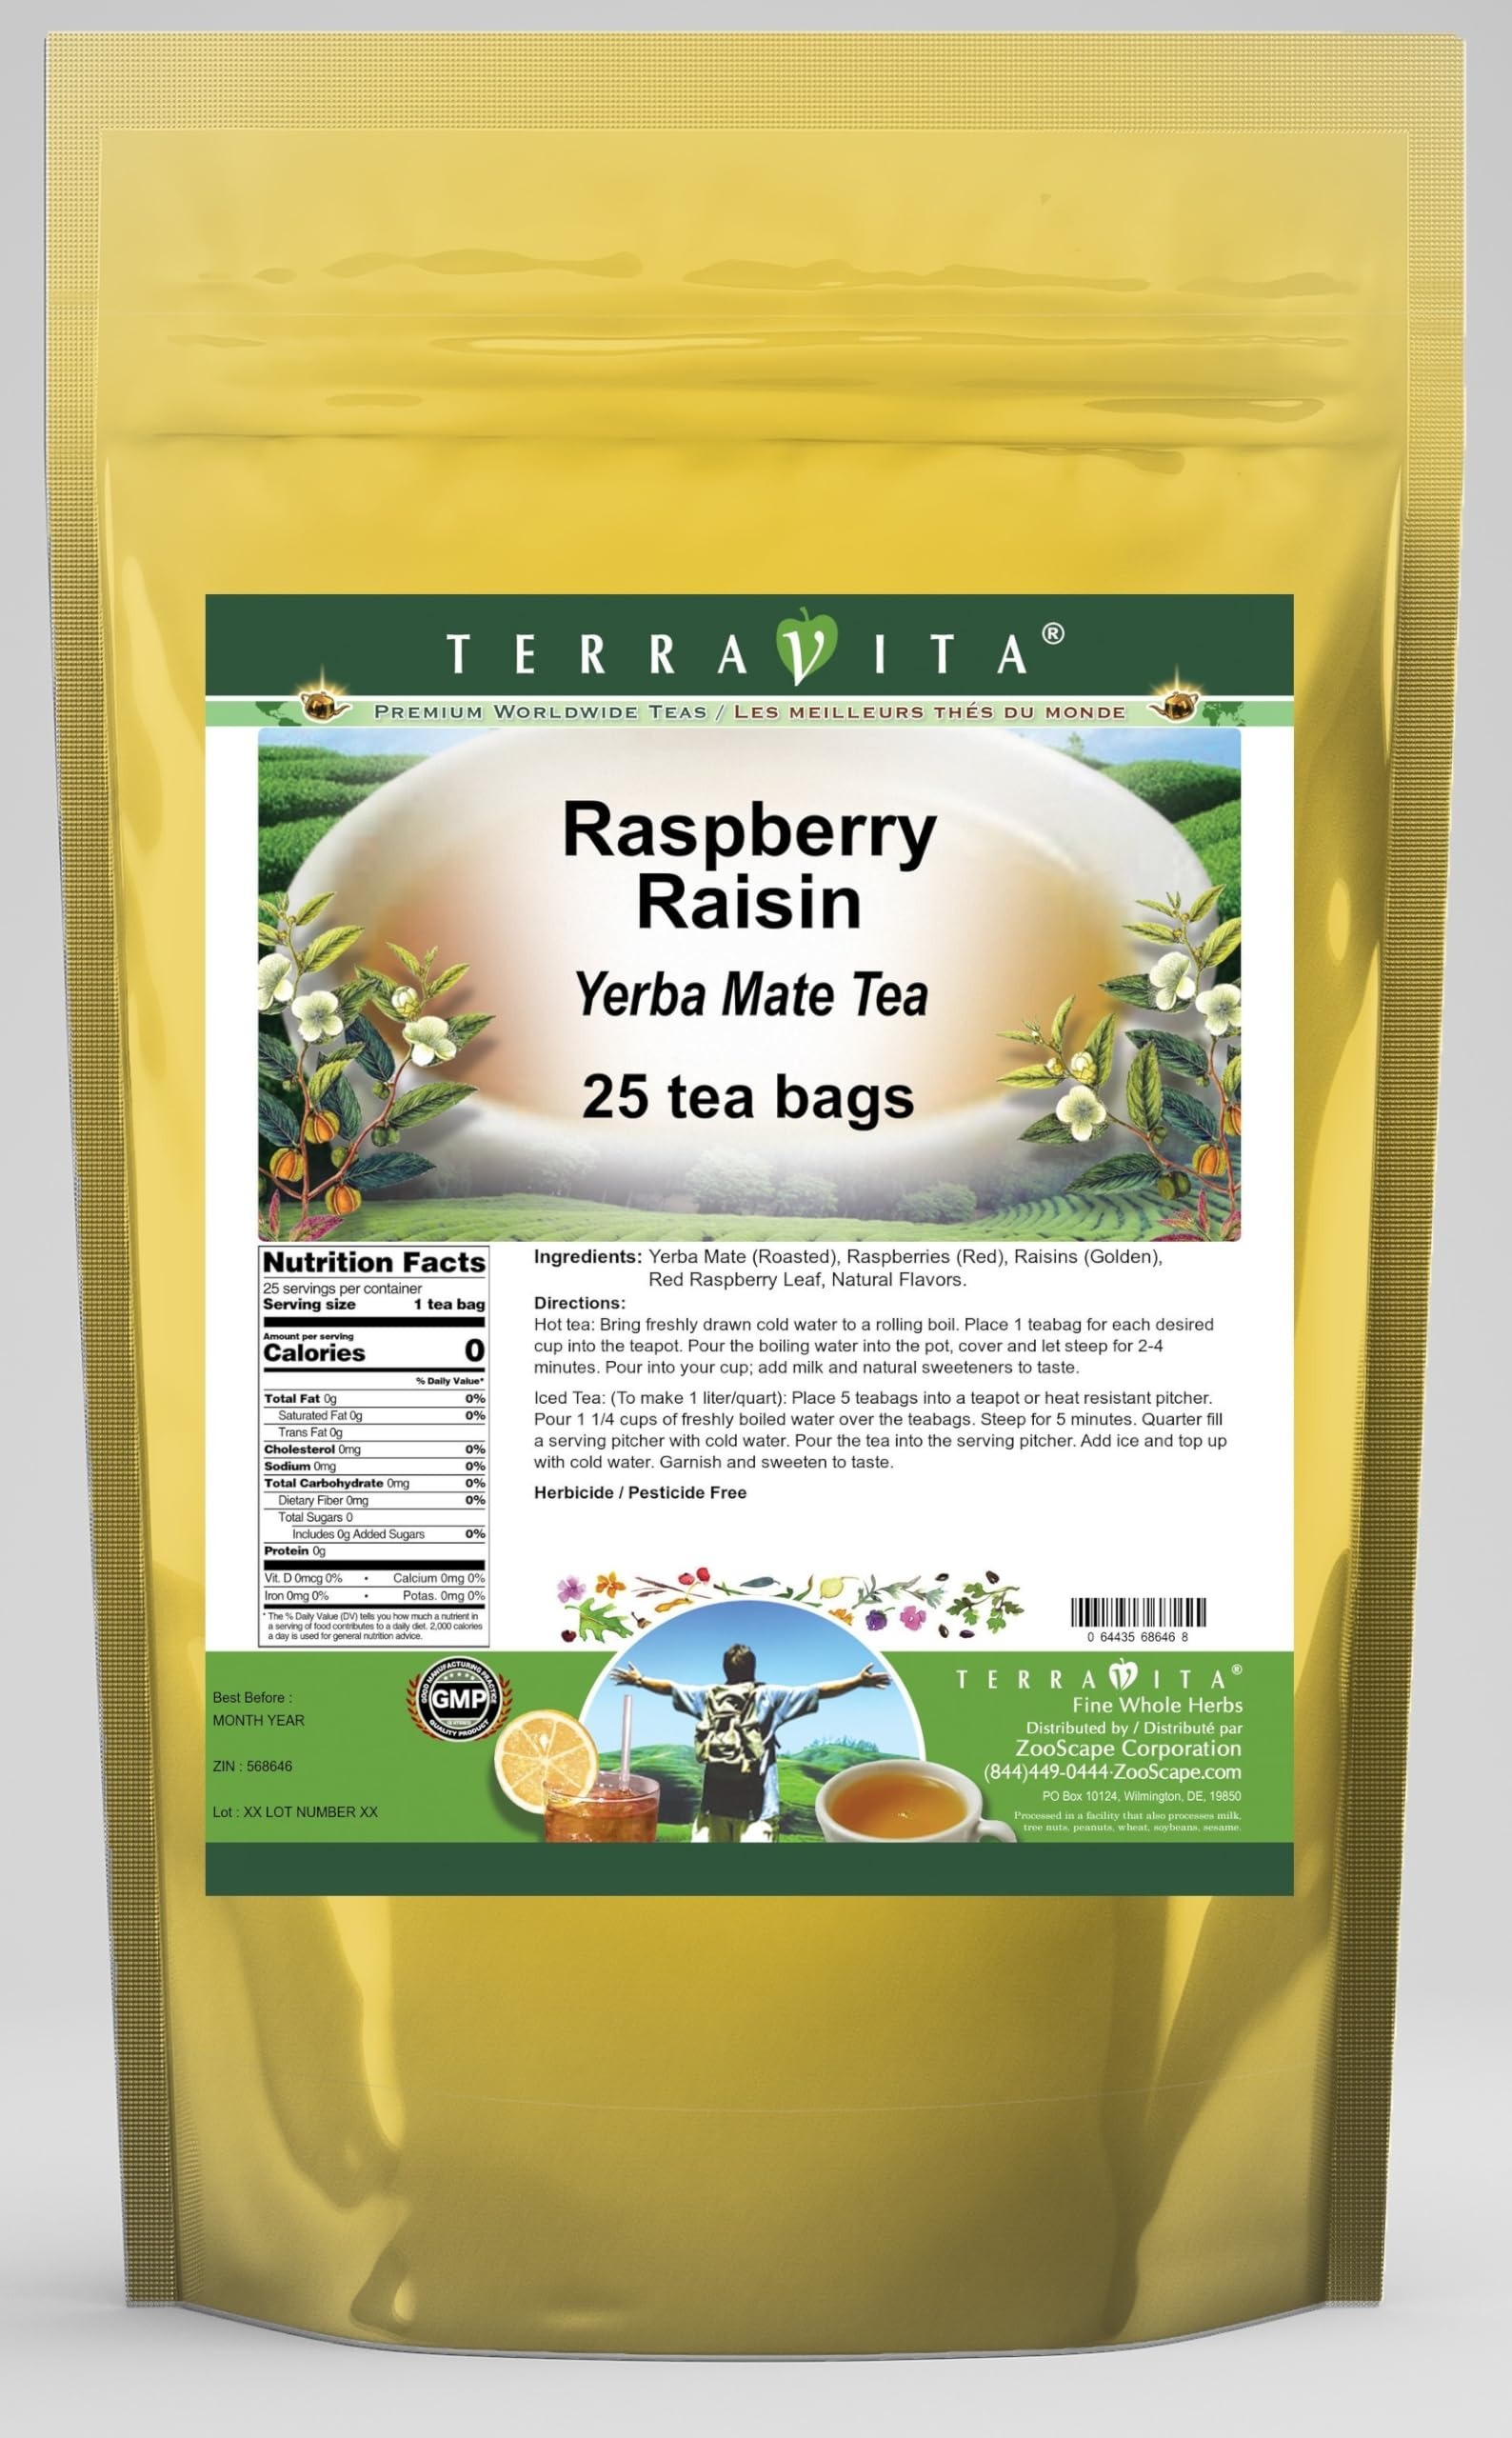
Item Name: Raspberry Raisin Yerba Mate Tea (25 tea bags, ZIN: 568646) - 3 Pack
Bullet Point 1: Our Raspberry Raisin Yerba Mate tea is a scrumptuous all-natural flavored Yerba Mate coffee substitute with Raspberries (Red), Raisins (Golden) and Raspberry Leaf (Red) that will refresh you with its terrific taste! You will enjoy the earthy and acidity-free Raspberry Raisin aroma and flavor again and again! - Ingredients: Yerba Mate, Raspberries (Red), Raisins (Golden), Raspberry Leaf (Red) and Natural Raspberry Raisin Flavor.
Bullet Point 2: No fillers.
Bullet Point 3: Manufacturer: TerraVita
Bullet Point 4: Size: 25 tea bags
Bullet Point 5: Yerba Mate Tea Bags - Packed in a convenient upright pouch!
Product Description: Our Raspberry Raisin Yerba Mate tea is a scrumptuous all-natural flavored Yerba Mate coffee substitute with Raspberries (Red), Raisins (Golden) and Raspberry Leaf (Red) that will refresh you with its terrific taste! You will enjoy the earthy and acidity-free Raspberry Raisin aroma and flavor again and again! - Ingredients: Yerba Mate, Raspberries (Red), Raisins (Golden), Raspberry Leaf (Red) and Natural Raspberry Raisin Flavor. - Hot tea brewing method: Bring freshly drawn cold water to a rolling boil. Place 1 teabag for each desired cup into the teapot. Pour the boiling water into the pot, cover and let steep for 2-4 minutes. Pour into your cup; add milk and natural sweeteners to taste. - Iced tea brewing method: (To make 1 liter/quart): Place 5 teabags into a teapot or heat resistant pitcher. Pour 1 1/4 cups of freshly boiled water over the teabags. Steep for 5 minutes. Quarter fill a serving pitcher with cold water. Pour the tea into the serving pitcher. Add ice and top up with cold water. Garnish and sweeten to taste. - TerraVita is an exclusive line of premium-quality, natural source products that use only the finest, purest and most potent ingredients found around the world. TerraVita is hallmarked by the highest possible standards of purity, potency, stability and freshness. All of our products are prepared with the highest elements of quality control, from raw materials through the entire manufacturing process, up to and including the moment that the bottles or bags are sealed for freshness and shipped out to you. Our highest possible standards are certified by independent laboratories and backed by our personal guarantee. - TerraVita exists to meet and ensure your family's health and wellness without the harmful effects of chemicals and health products. We stri
Value: 75.0
Unit: Count

Price: 54.69